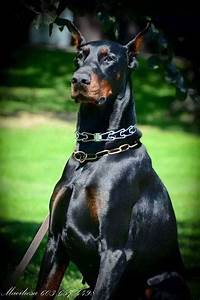
Label: cane